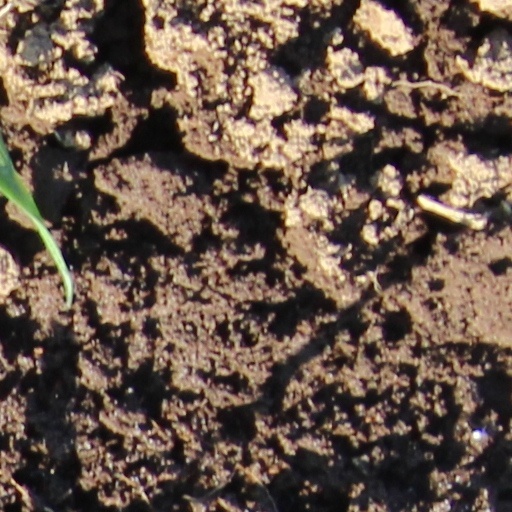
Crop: wheat